The Thundering Mantis

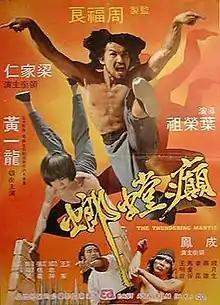
Film poster

The Thundering Mantis (Also known as Mantis Fist Fighter in USA) is a 1980 Hong Kong martial arts action film directed by Teddy Yip, starring Bryan Leung, Cheng Feng and Eddy Ko Hung.